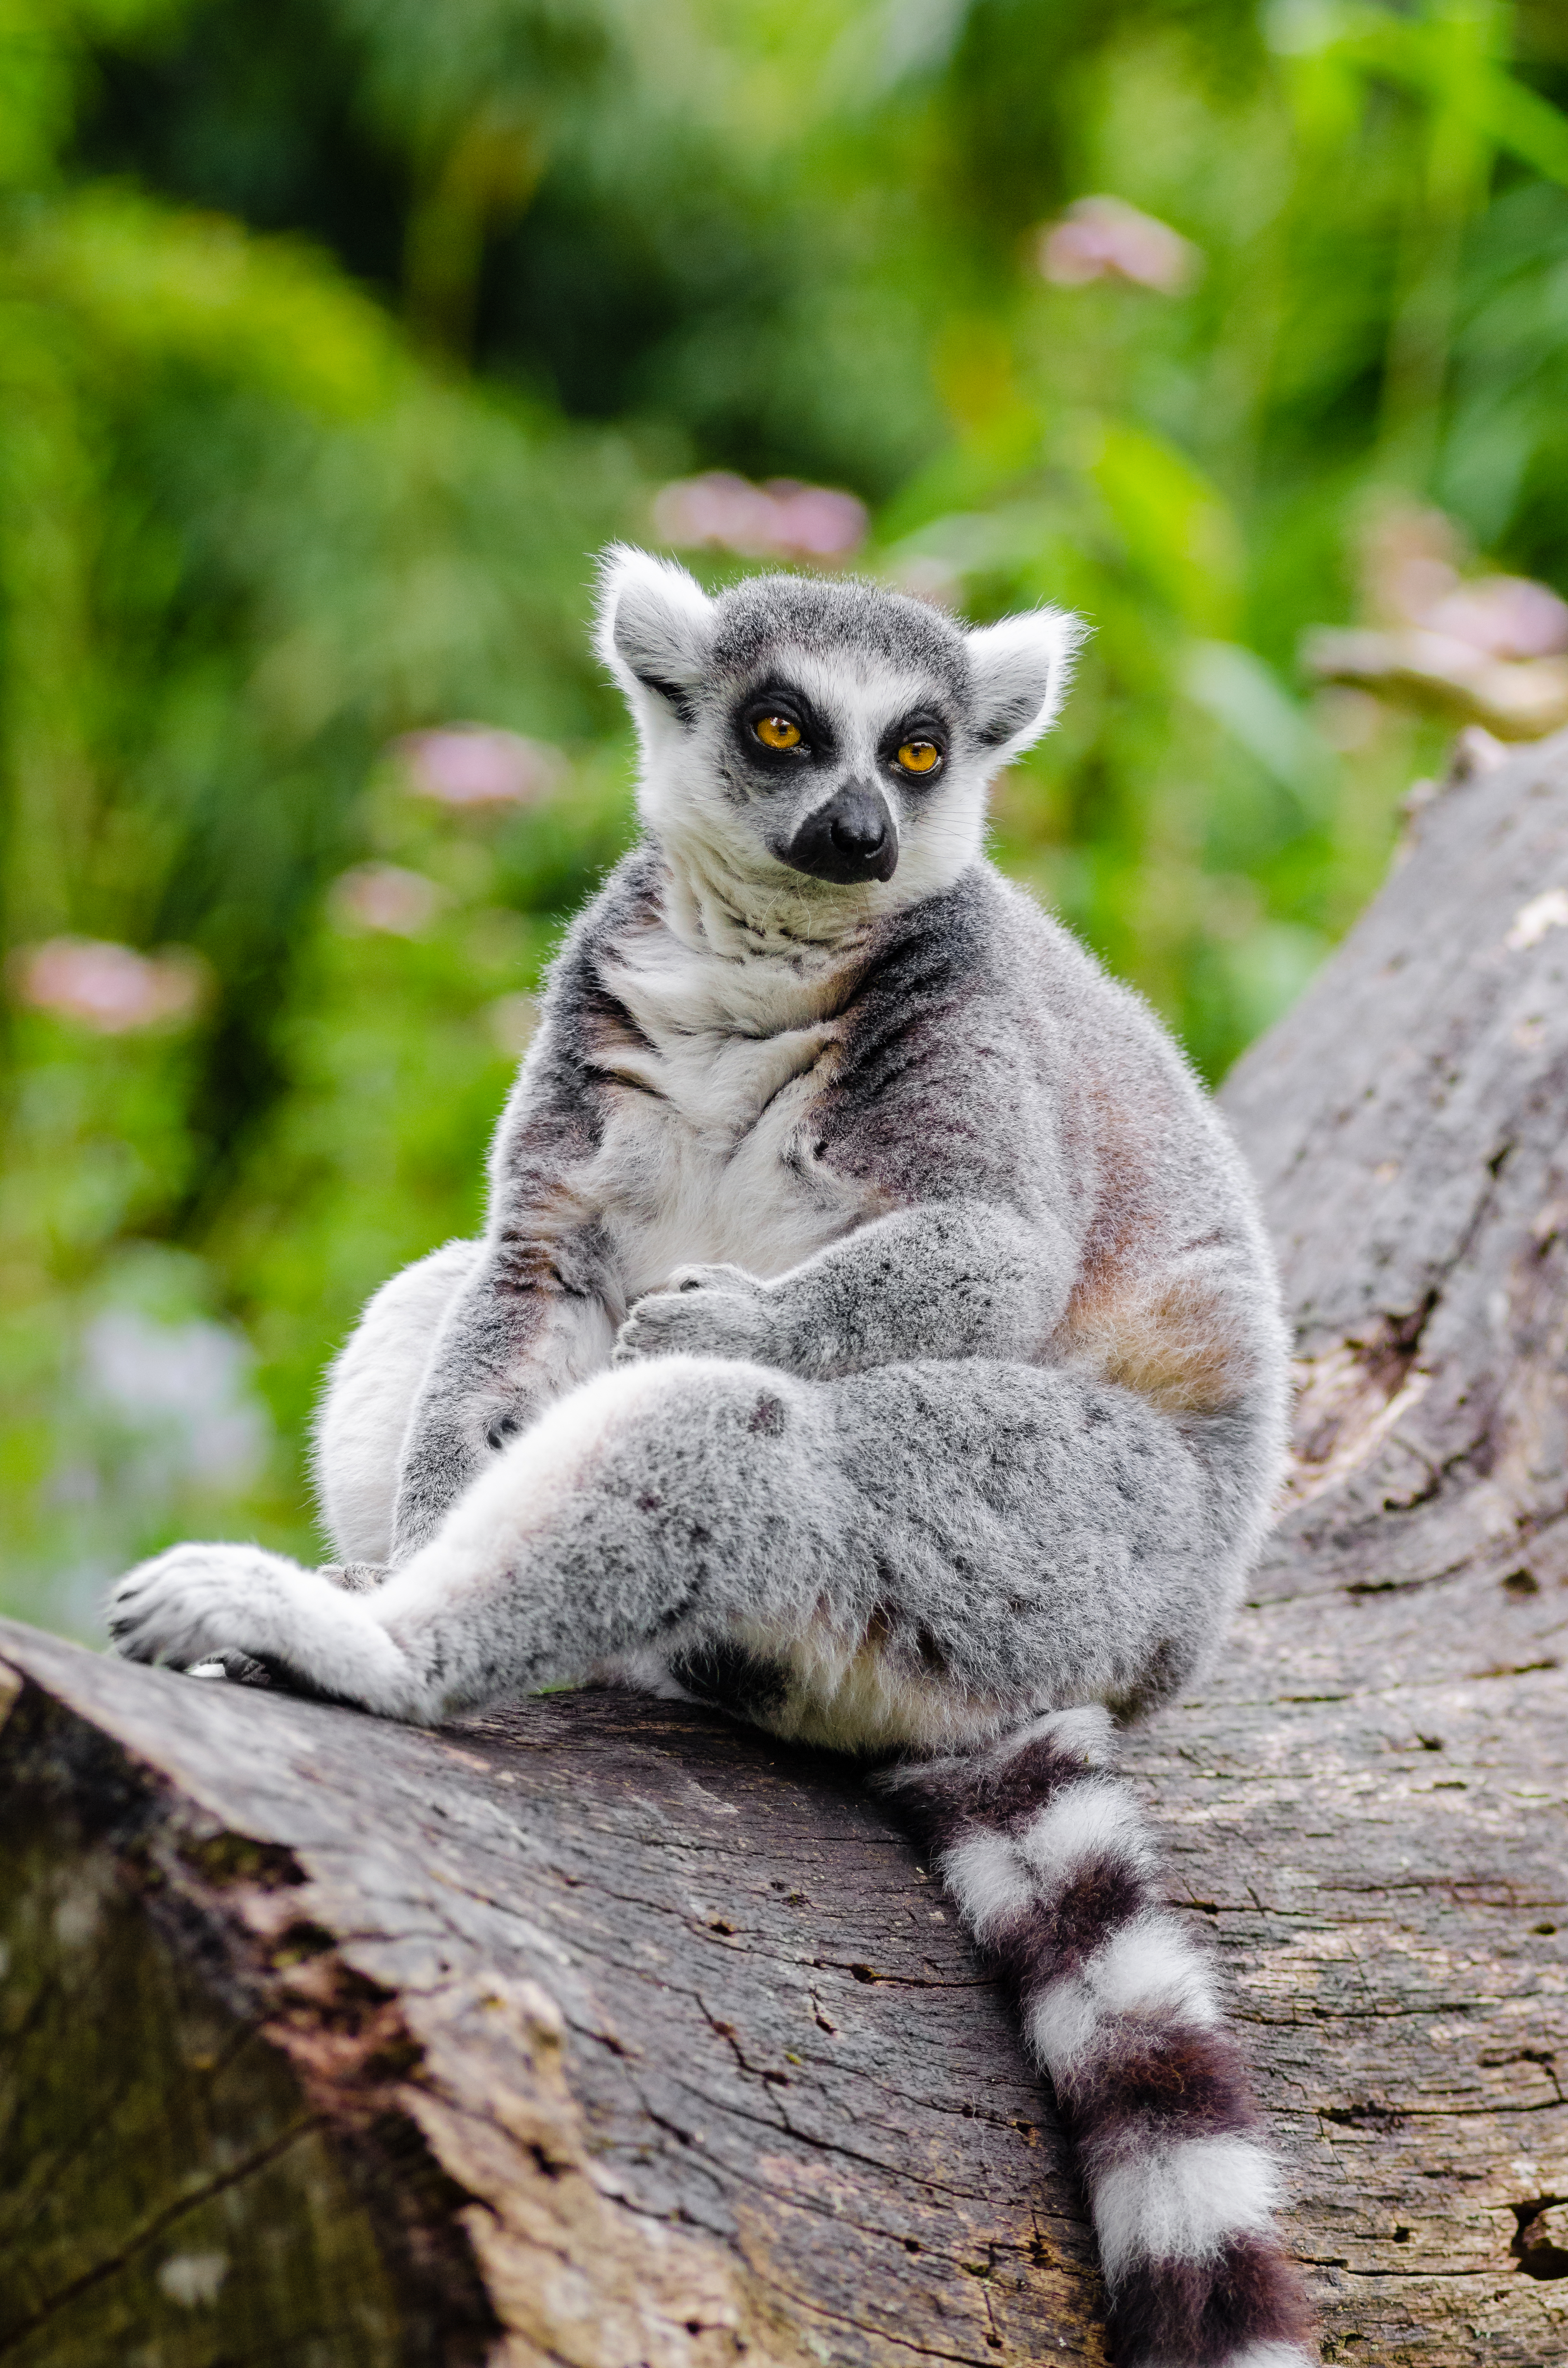
nature, animal, wildlife, zoo, mammal, fauna, primate, madagascar, vertebrate, lemur